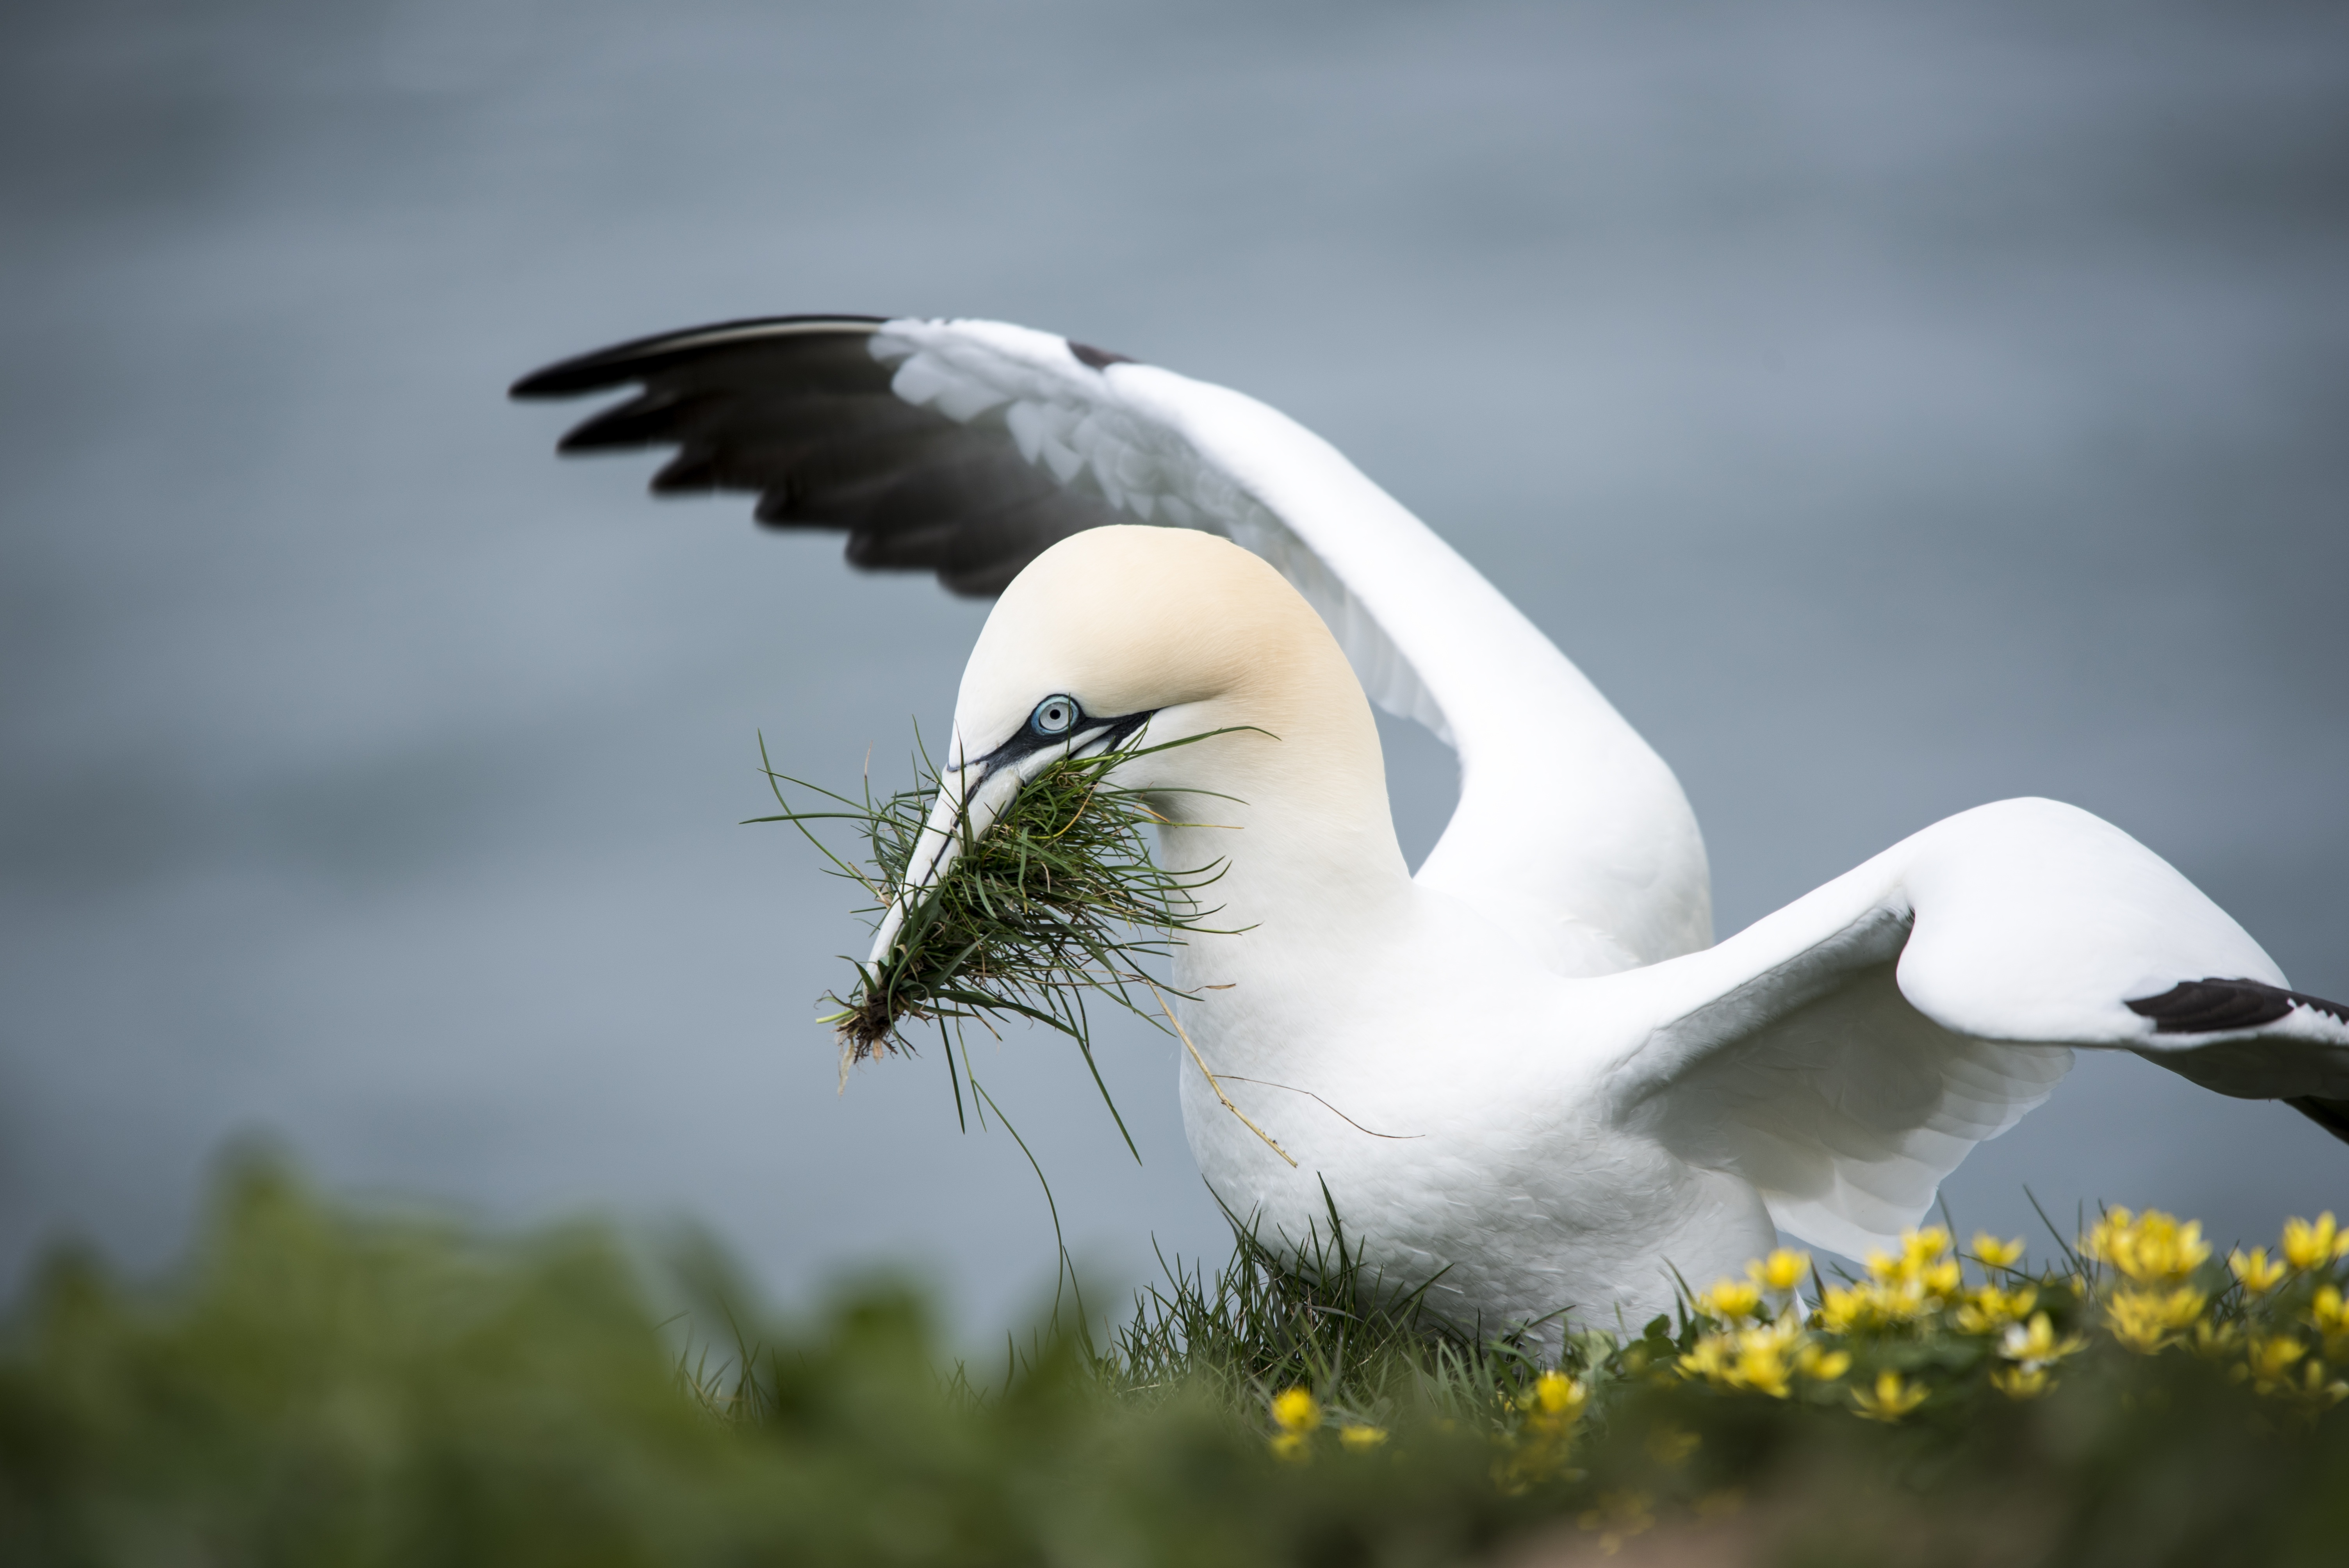
coast, bird, wing, seabird, wildlife, beak, yellow, fauna, sea bird, vertebrate, egret, gannet, great egret